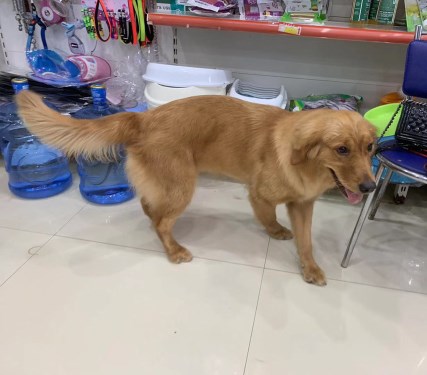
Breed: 5355-n000126-golden_retriever